Kasor

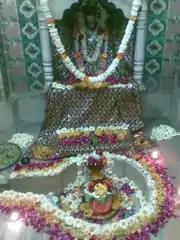
Dholeshwar Mahadev Temple

Kasor is a village in Sojitra Taluka and Anand District, in Gujarat, India. The village has an entrance from the State Highway 83 (Anand – Sojitra) in Gujarat. Entrance Gate of Kasor came off the highway just after 2.5 km drive. The 400 K.V.SS Power Station is considered as being in this village.